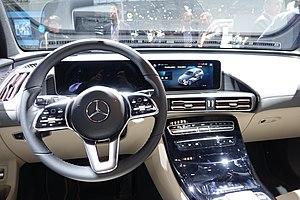
Mercedes-Benz EQC au Mondial Paris Motor Show 2018